On Guard for Peace

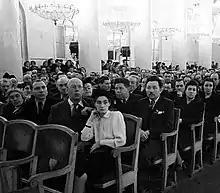
Sergei Prokofiev and his wife Mira Mendelson (front center) at the inauguration for the First All-Union Congress of Composers at the House of the Unions; April 1, 1948

The years spanning World War II and the immediate postwar were the most successful of Prokofiev's career. According to Sviatoslav Richter, Prokofiev "tirelessly replenished the treasury of the latest classical works" during this period. He was widely regarded as the leading composer of the Soviet Union and a living classic. By 1947, the number of distinctions and prizes he earned were unmatched in the history of Soviet music, on top of which were several foreign honors, including a gold medal from the Royal Philharmonic Society. His Sixth Symphony was premiered to widespread acclaim that year and was the last time any of his new music succeeded without need of outside intervention during the composition process.